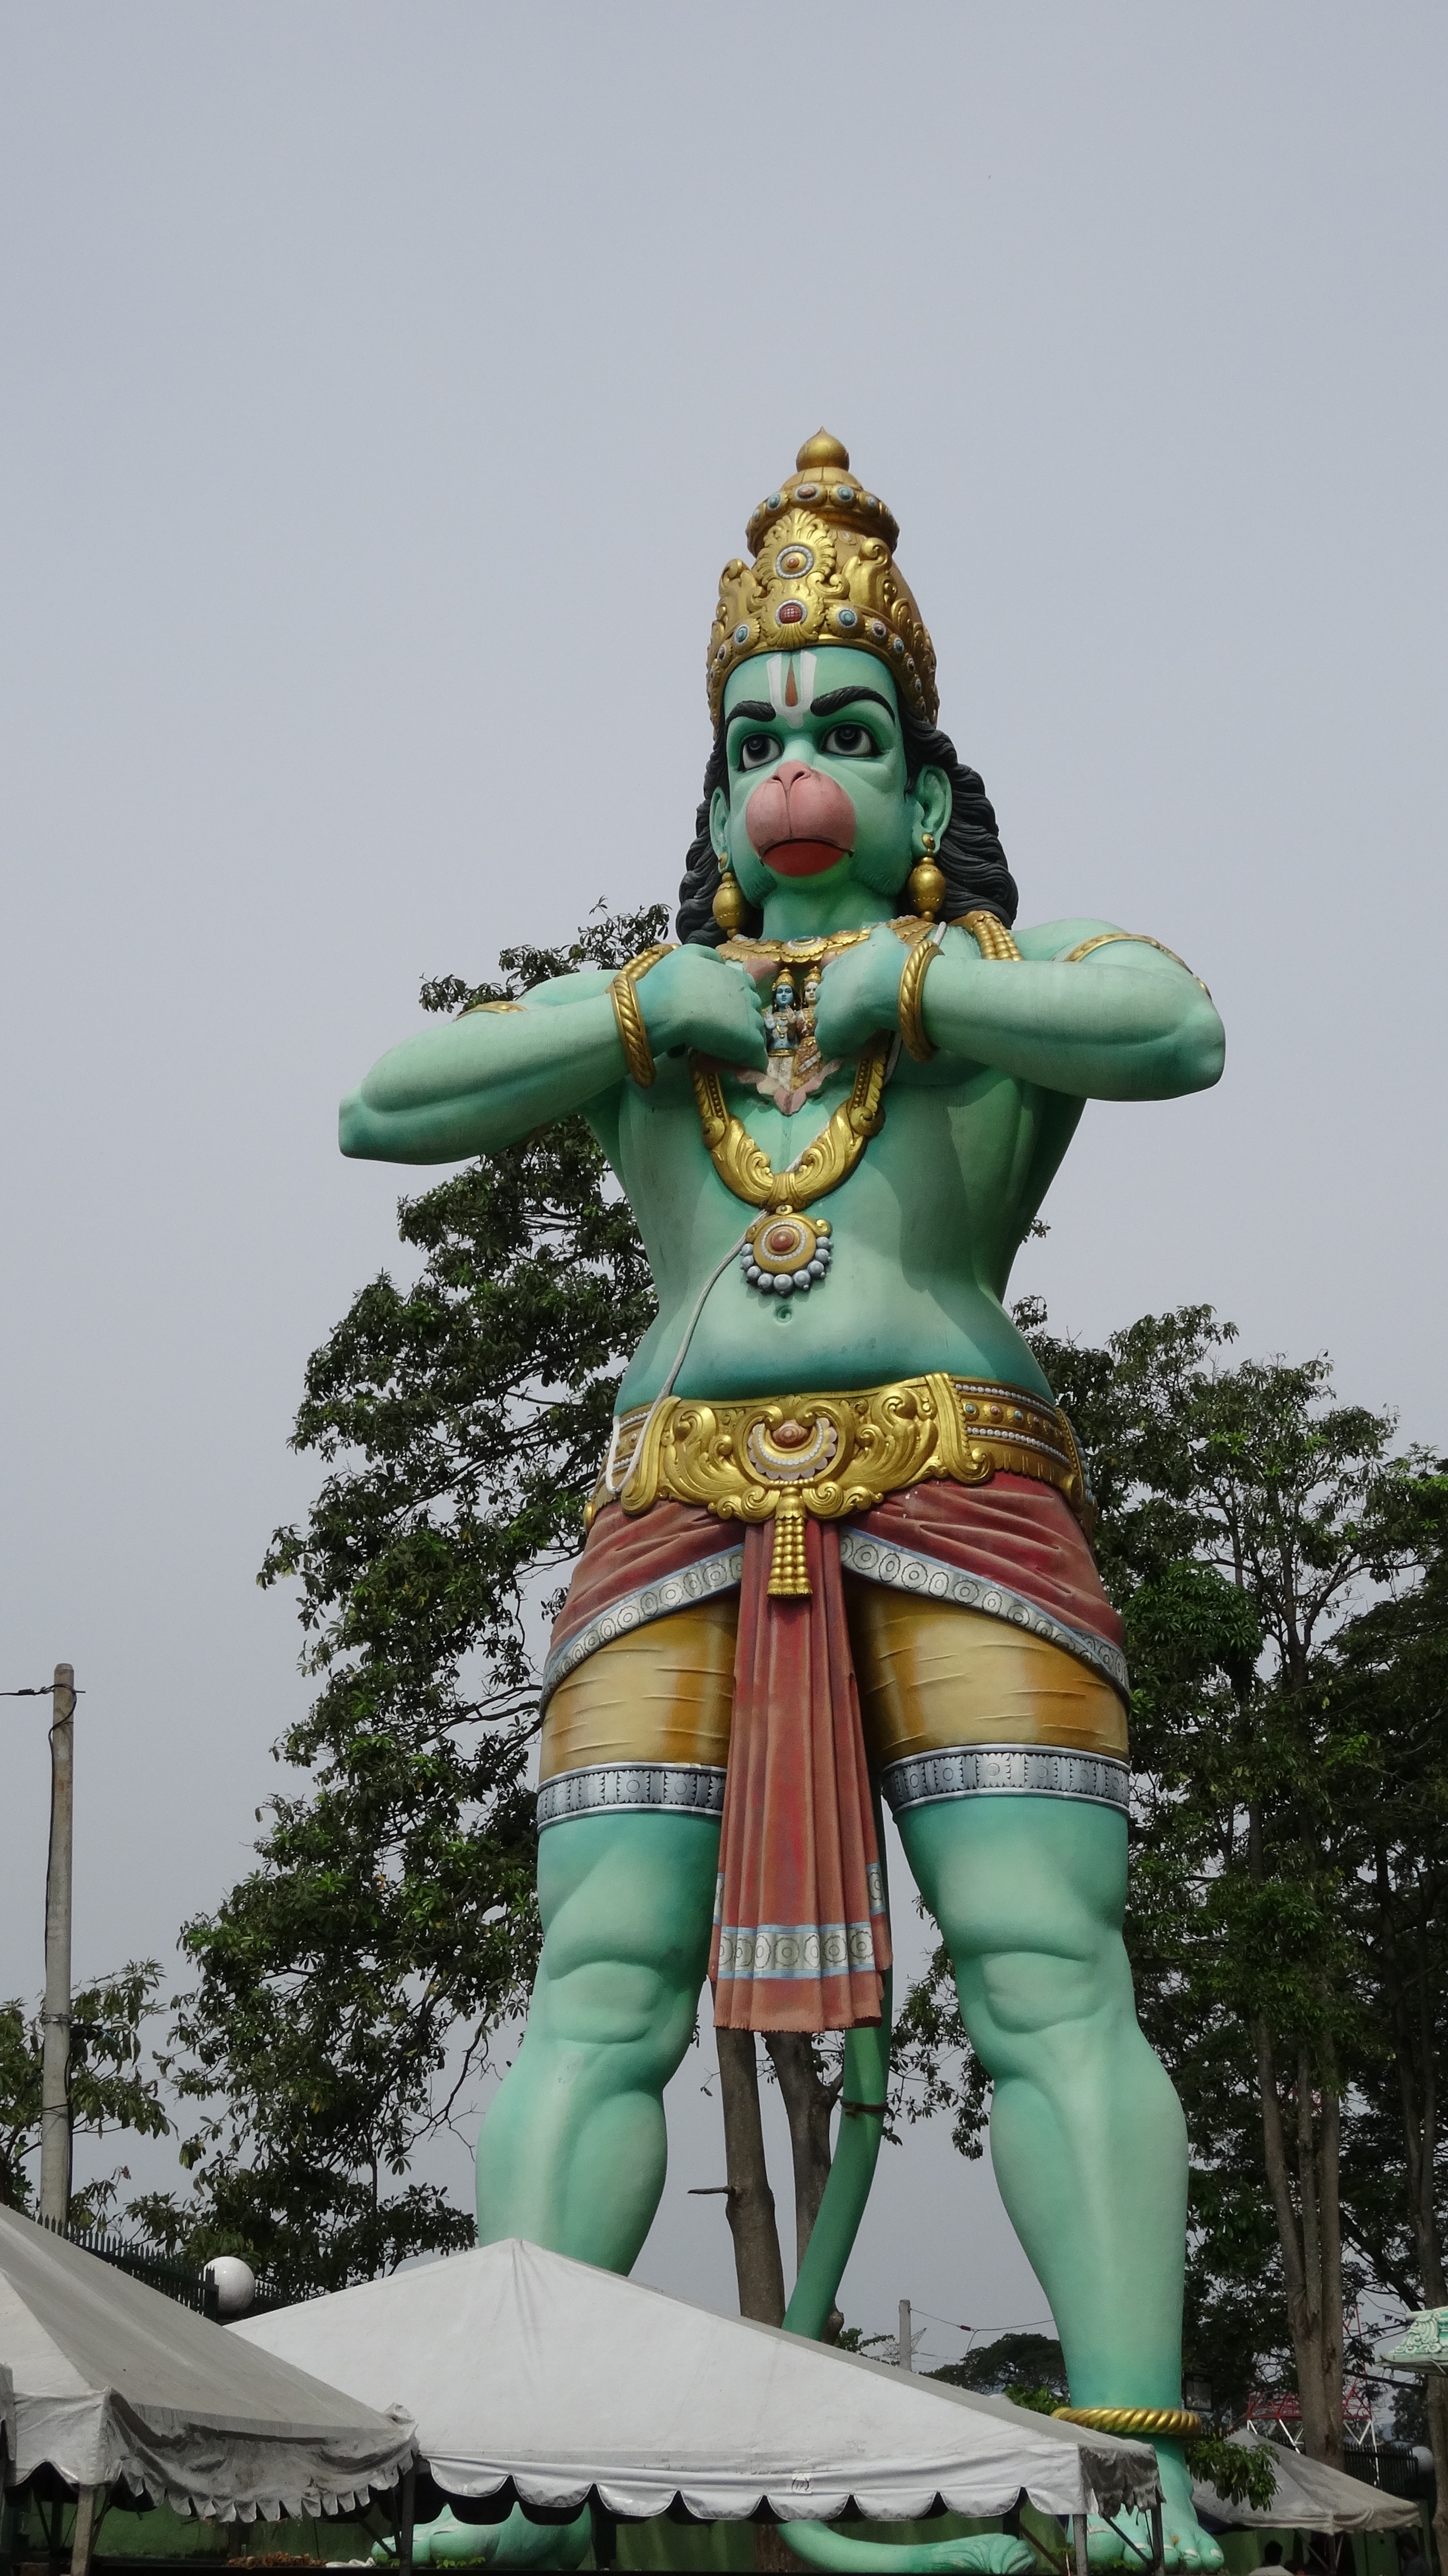
monument, statue, sculpture, art, temple, malaysia, divinity, hindu temple, batu caves